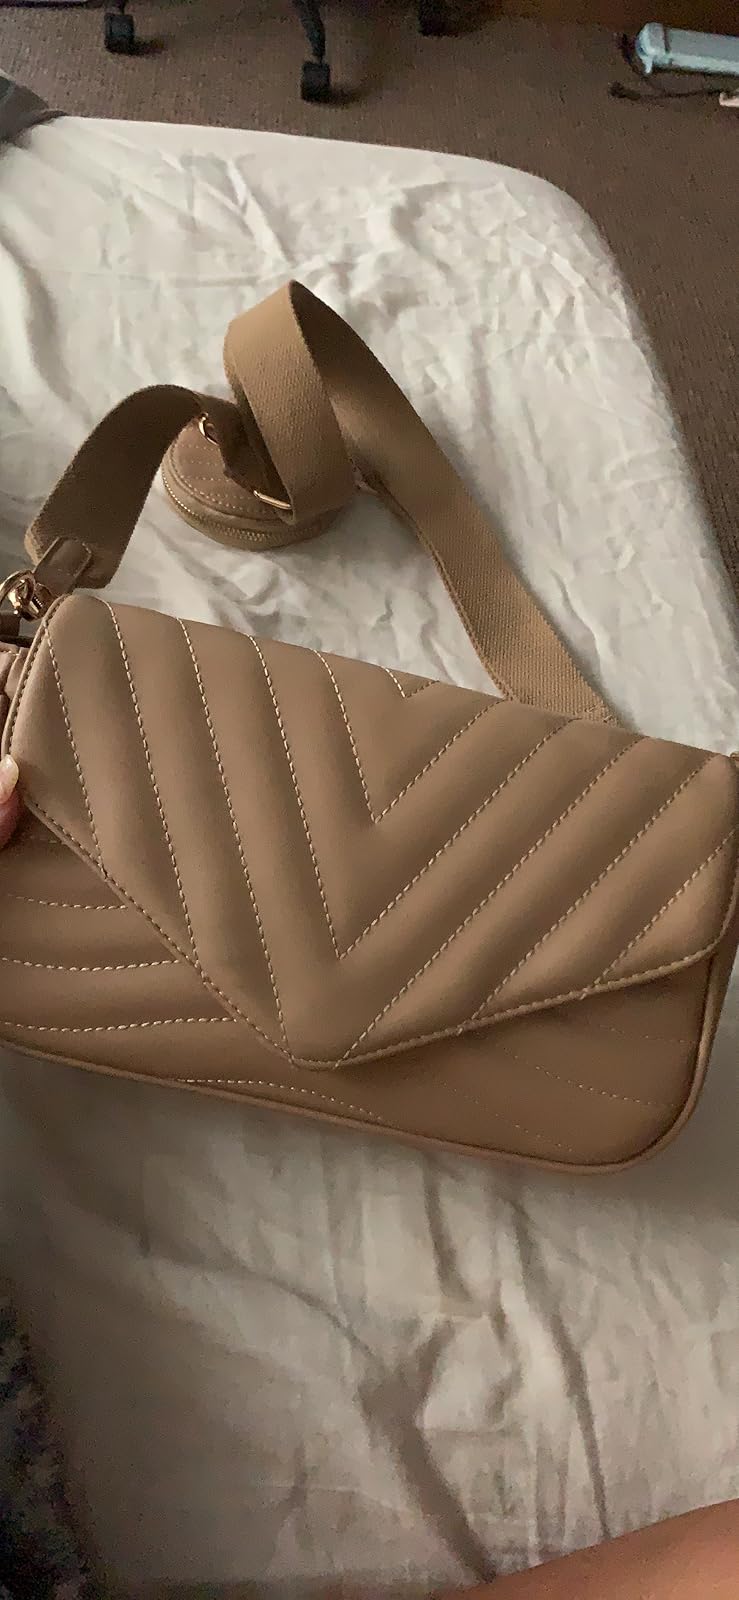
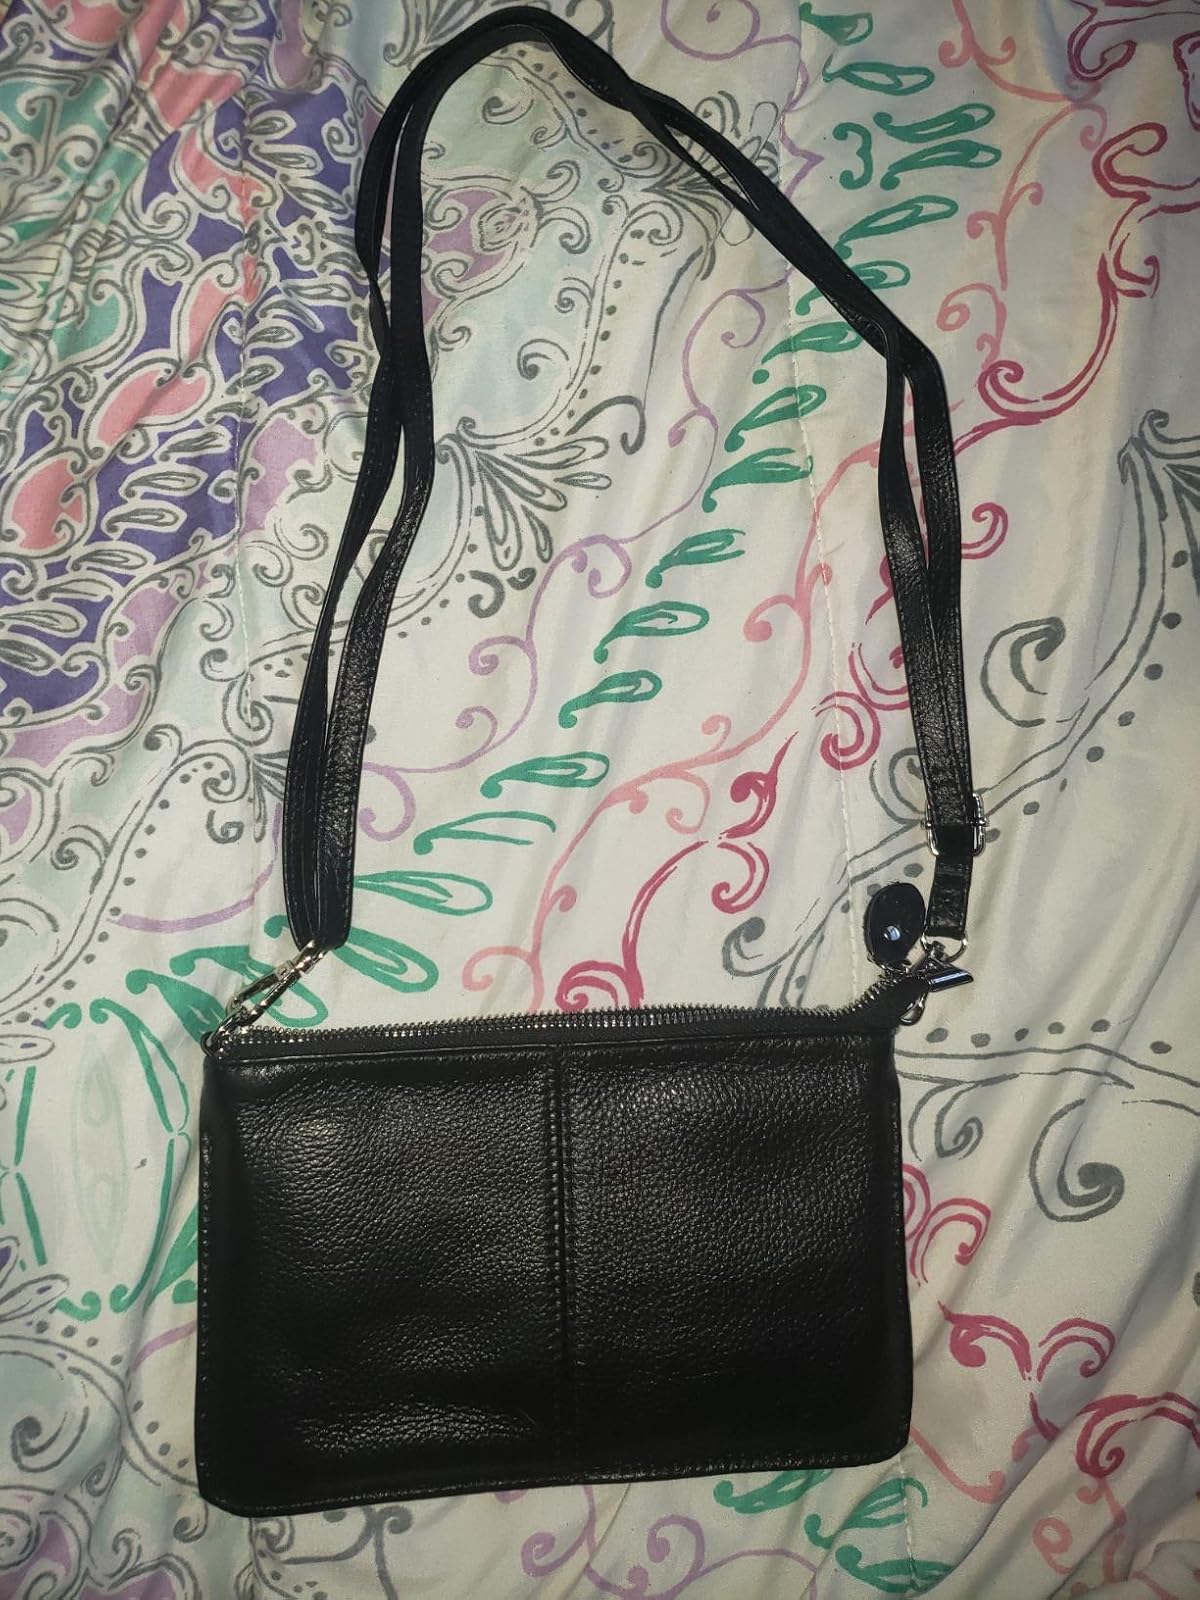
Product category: accessories_handbag
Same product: no